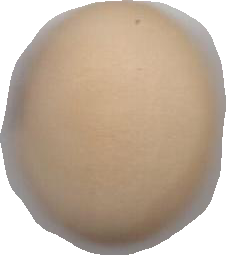
Variety: Anjasmoro